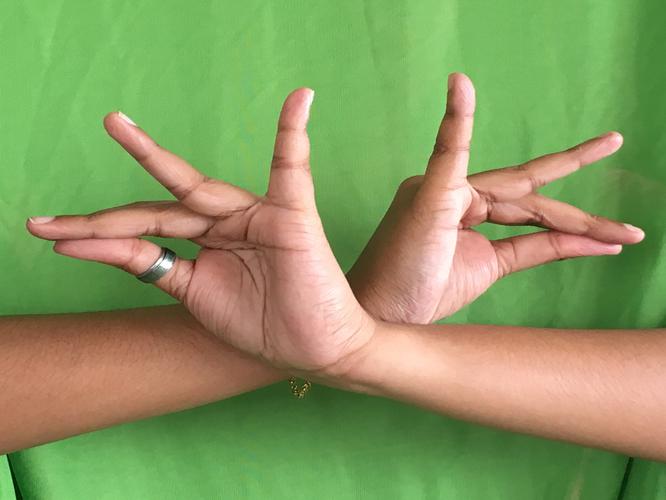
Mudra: Katakavardhana
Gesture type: double_hand